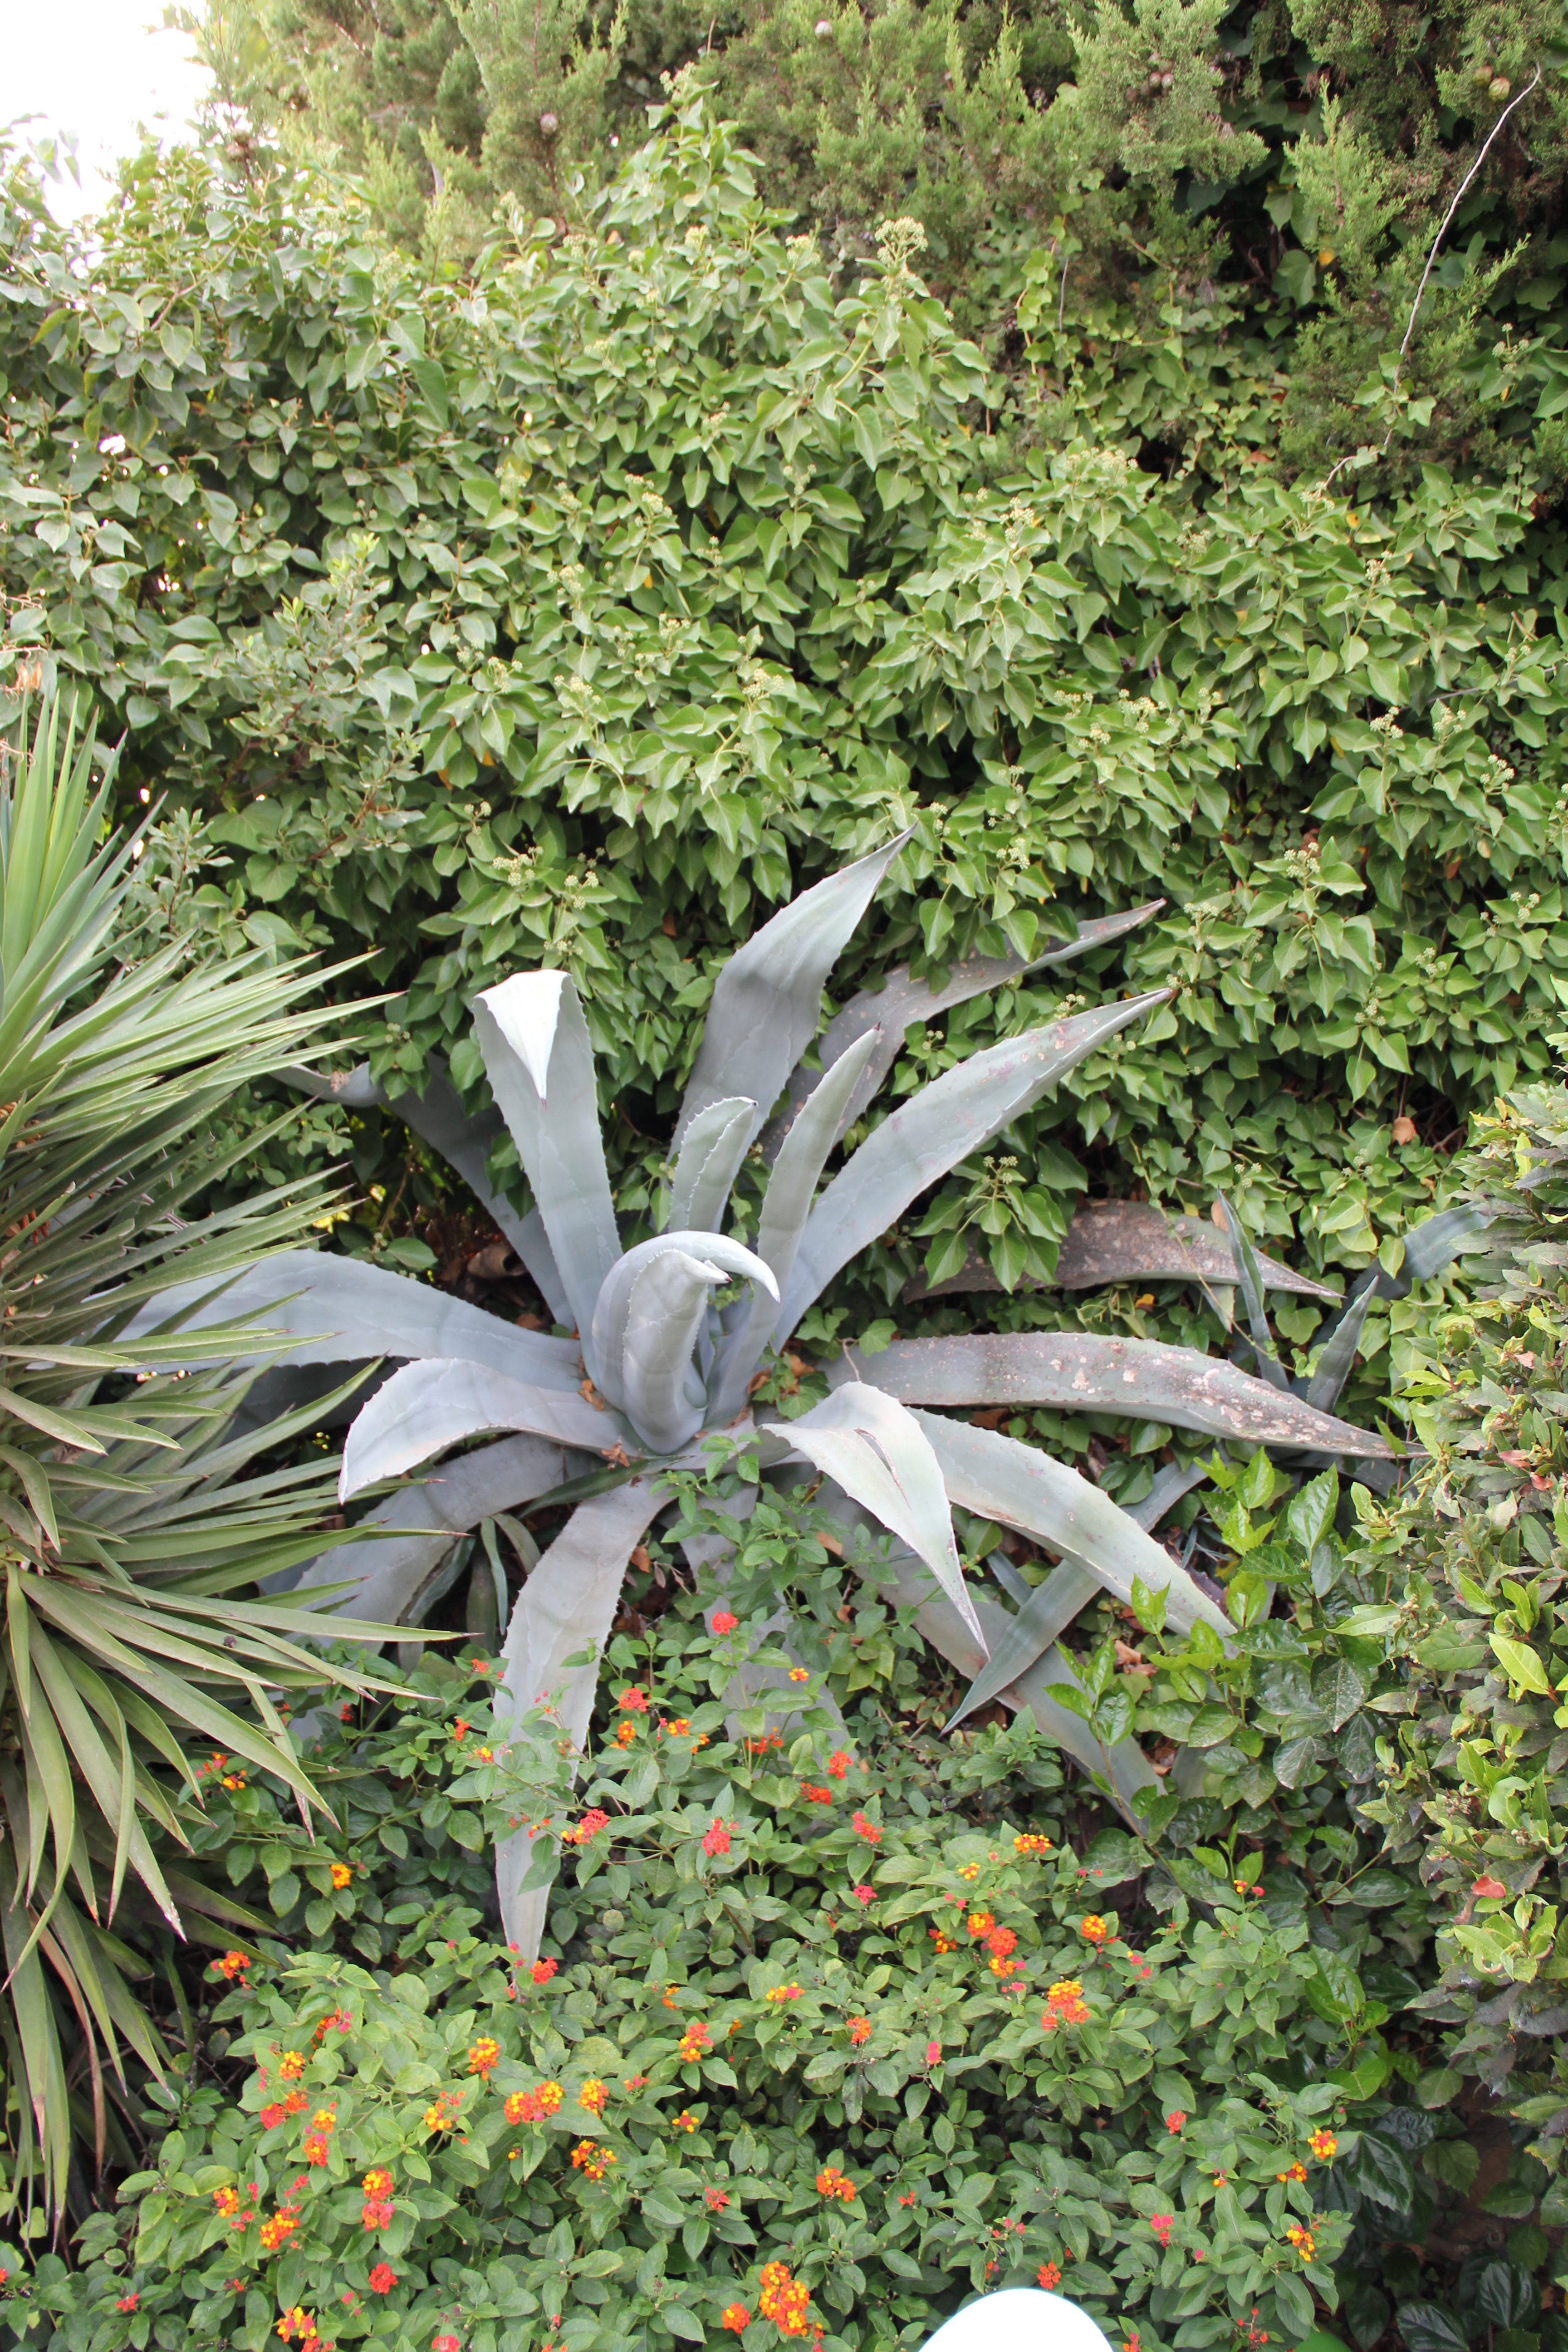
tree, nature, outdoor, cactus, plant, leaf, flower, herb, botany, garden, juicy, flora, shrub, aloe, agave, ecosystem, flowering plant, woody plant, land plant, arecales